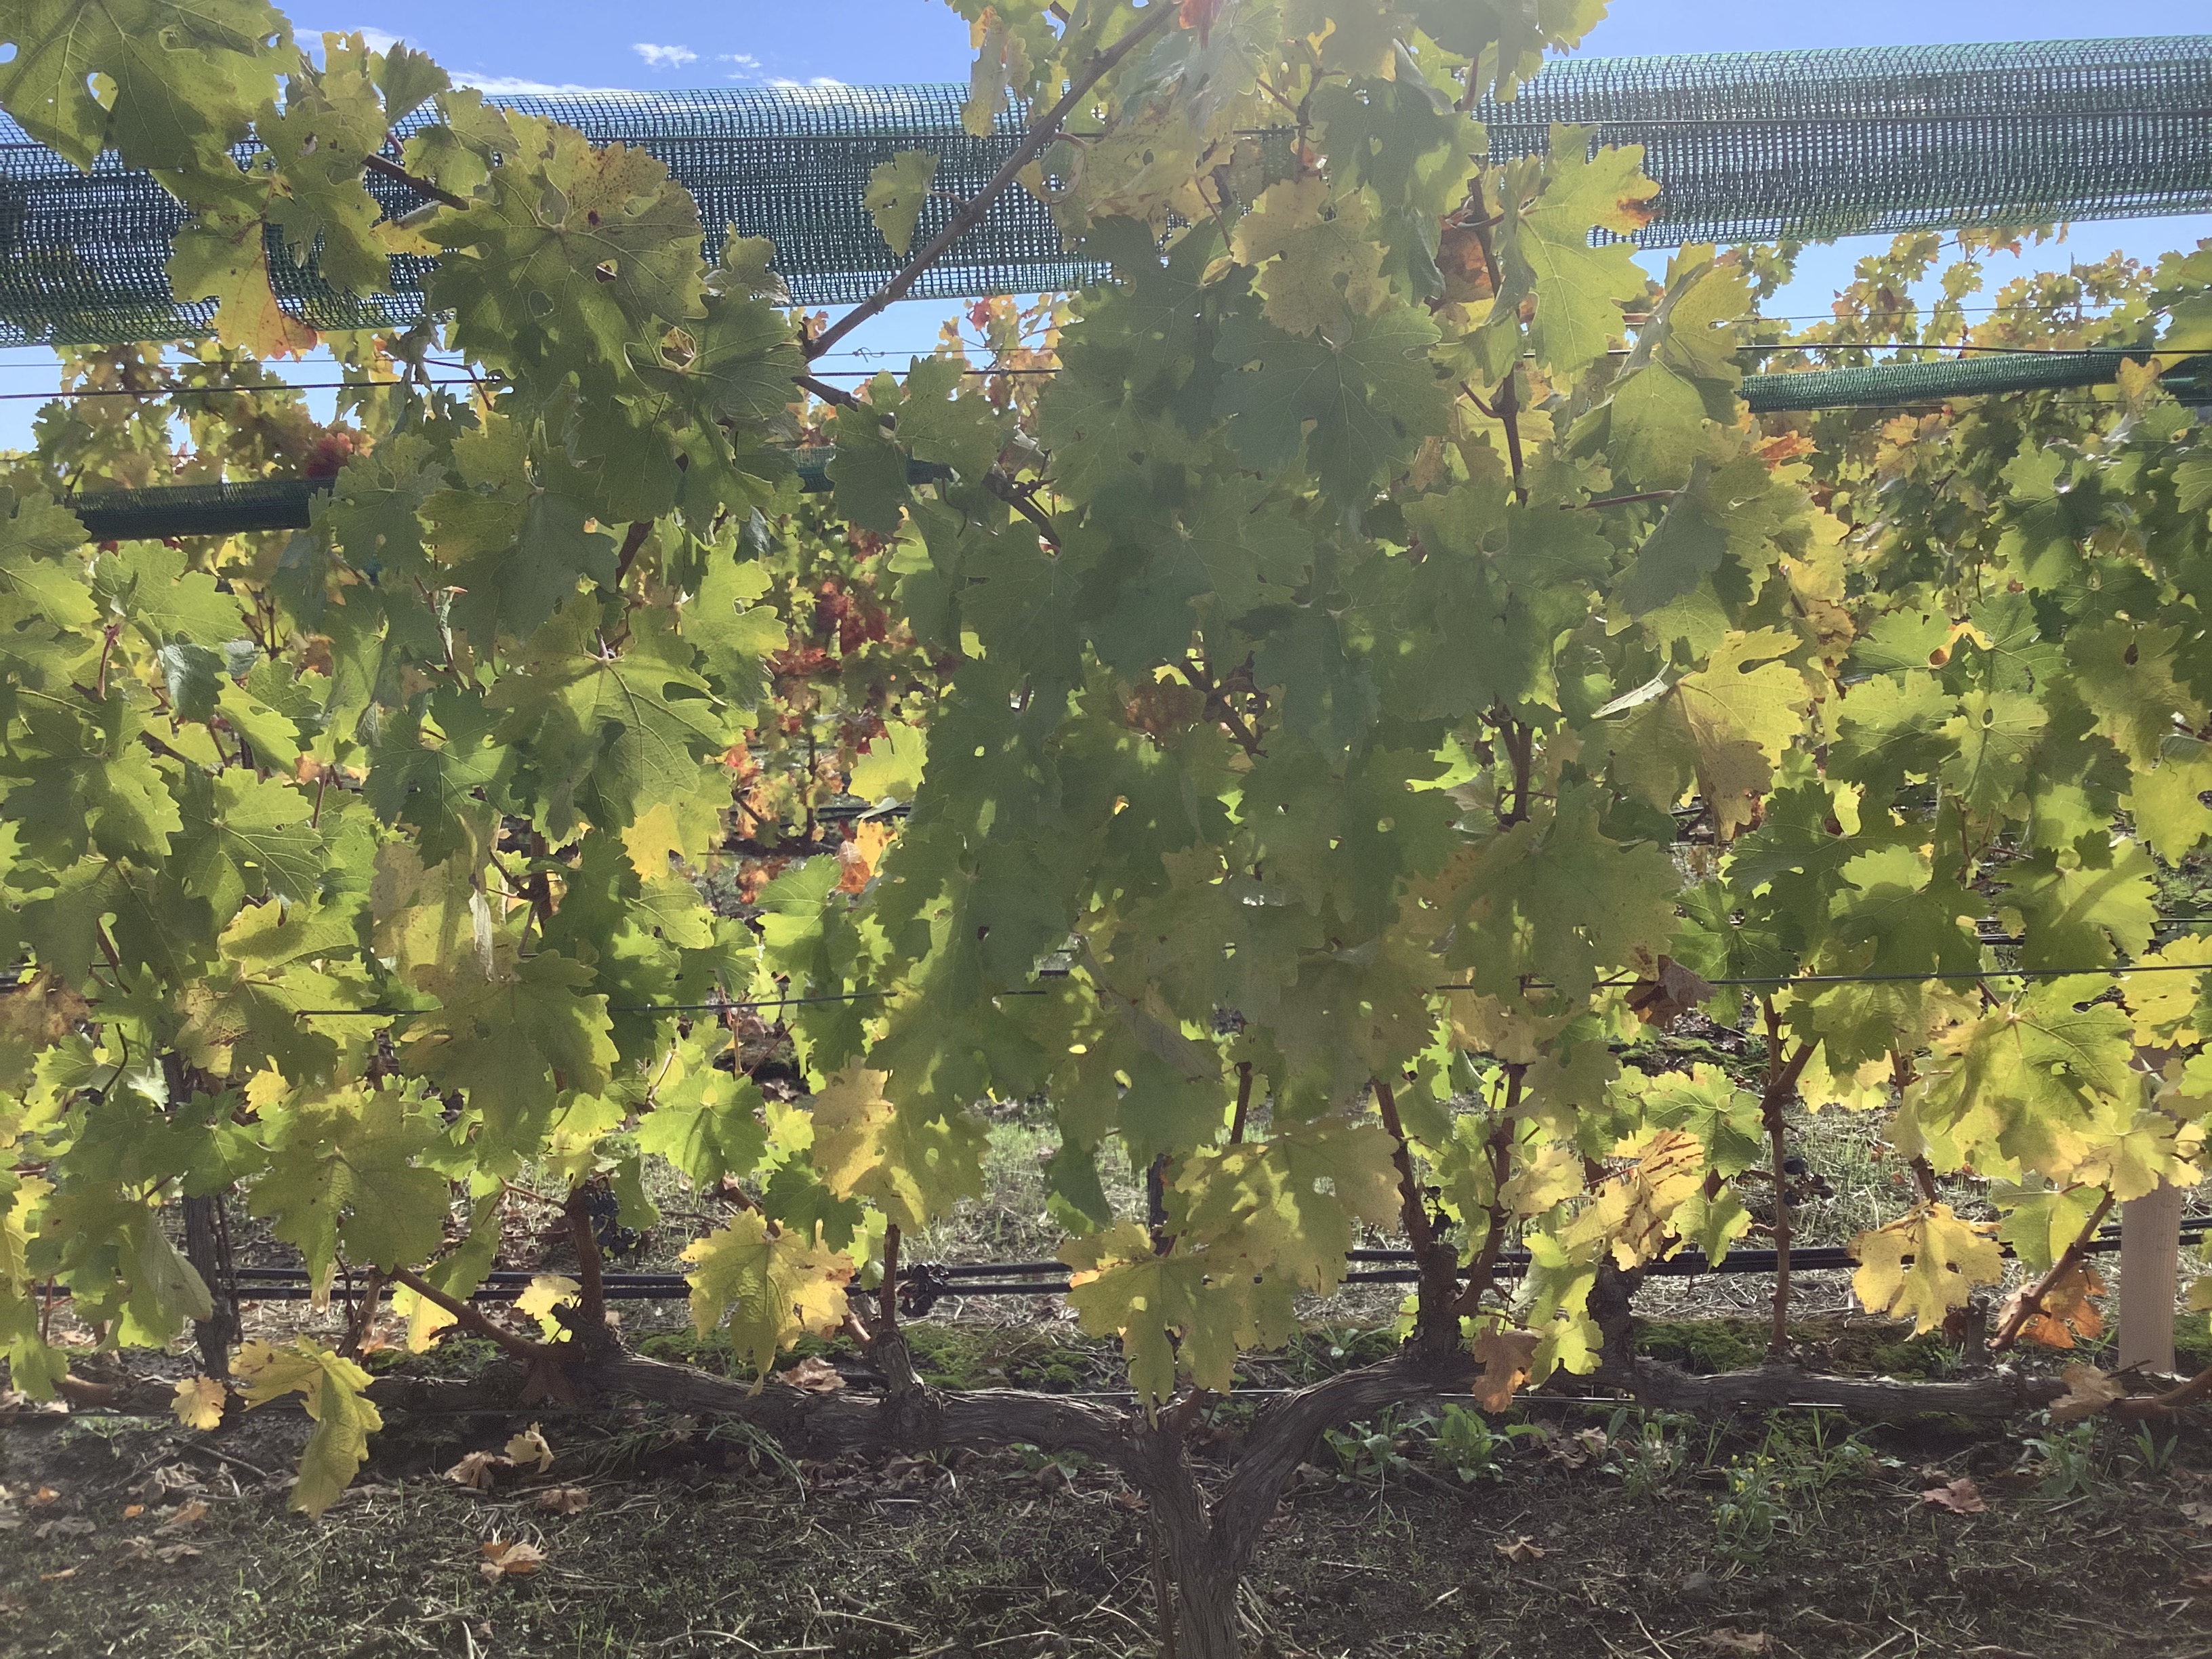
Label: No Virus